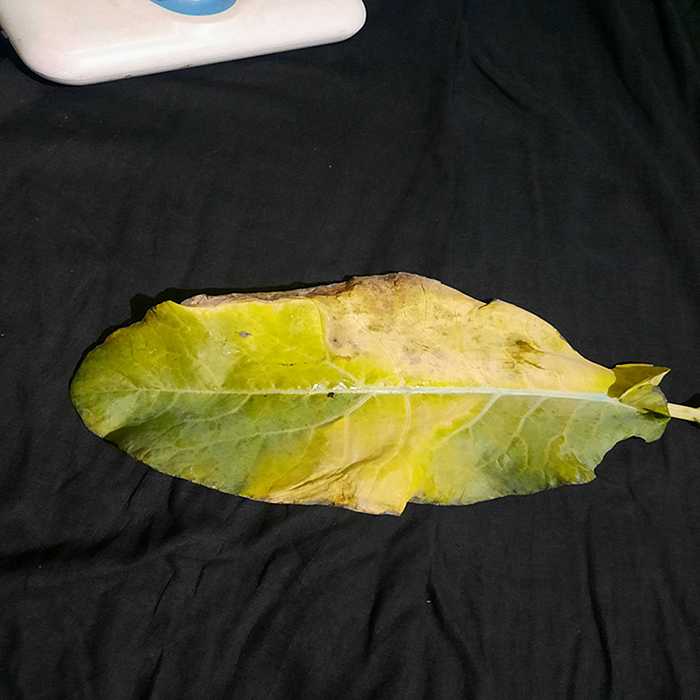
Plant: Cauliflower
Label: Black Rot